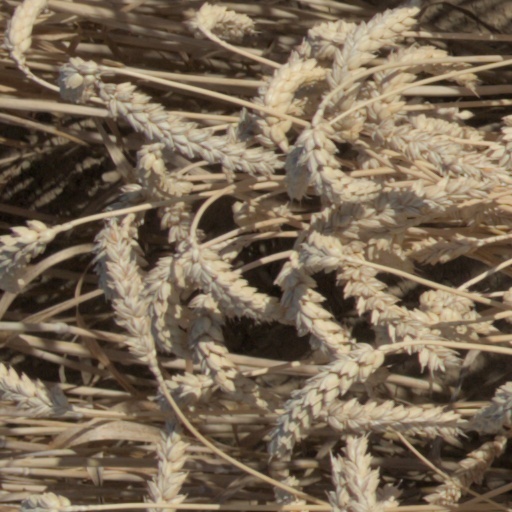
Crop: wheat